Treaty of Shimoda

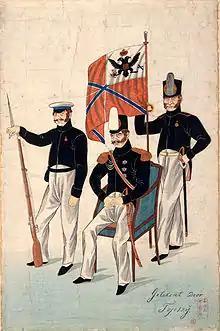
Putyatin in Nagasaki, Japanese painting 1853.

Eventually, Putiatin arrived in Japan with his four vessels on August 21, 1853, but at Nagasaki rather than attempting to force his way into Edo Bay as Perry had done. Putiatin and Perry had a somewhat differing approach to negotiating with the Japanese. Perry stressed the firepower of his warships and the possible consequences for Japan. Putiatin chose a more diplomatic and strategic approach in the hopes of undermining the American efforts, advising that he had chosen Nagasaki despite his orders to go to Edo out of respect for Japanese laws and the ardent desire of the Russian Emperor for good relations. Officials sent word to Edo, and while waiting for a response, Putiatin sailed to Shanghai for supplies and for news from home. On his return to Nagasaki, there was still no reply, so he renewed his threat to go directly to Edo. The alarmed "Nagasaki bugyō" urged Edo to accept Putiatin's terms, as the Russians seemed more accommodating that the Americans, and their huge empire might be used to offset threat posed by Perry. Again, there was no response, partly because the Shōgun himself, Tokugawa Ieyoshi died days after Perry's departure, and was succeeded by his sickly young son, Tokugawa Iesada, leaving effective administration in the hands of the Council of Elders ("rōjū") led by Hotta Masayoshi, which was paralyzed with indecision. Putiatin grew increasingly impatient and renewed his threat to sail to Edo, when a response came in the form of the officials Kawaji Toshiakira and Tsutsui Masanori, asking for a delay of three to five years for a counter-proposal. Disappointed, Putiatin left Japan in November 1853 promising to return in the spring.